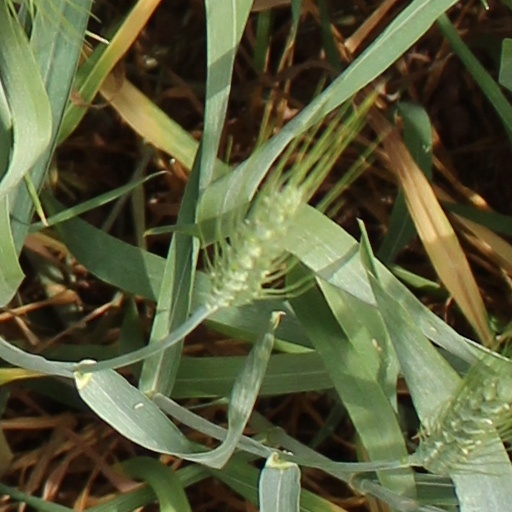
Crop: wheat